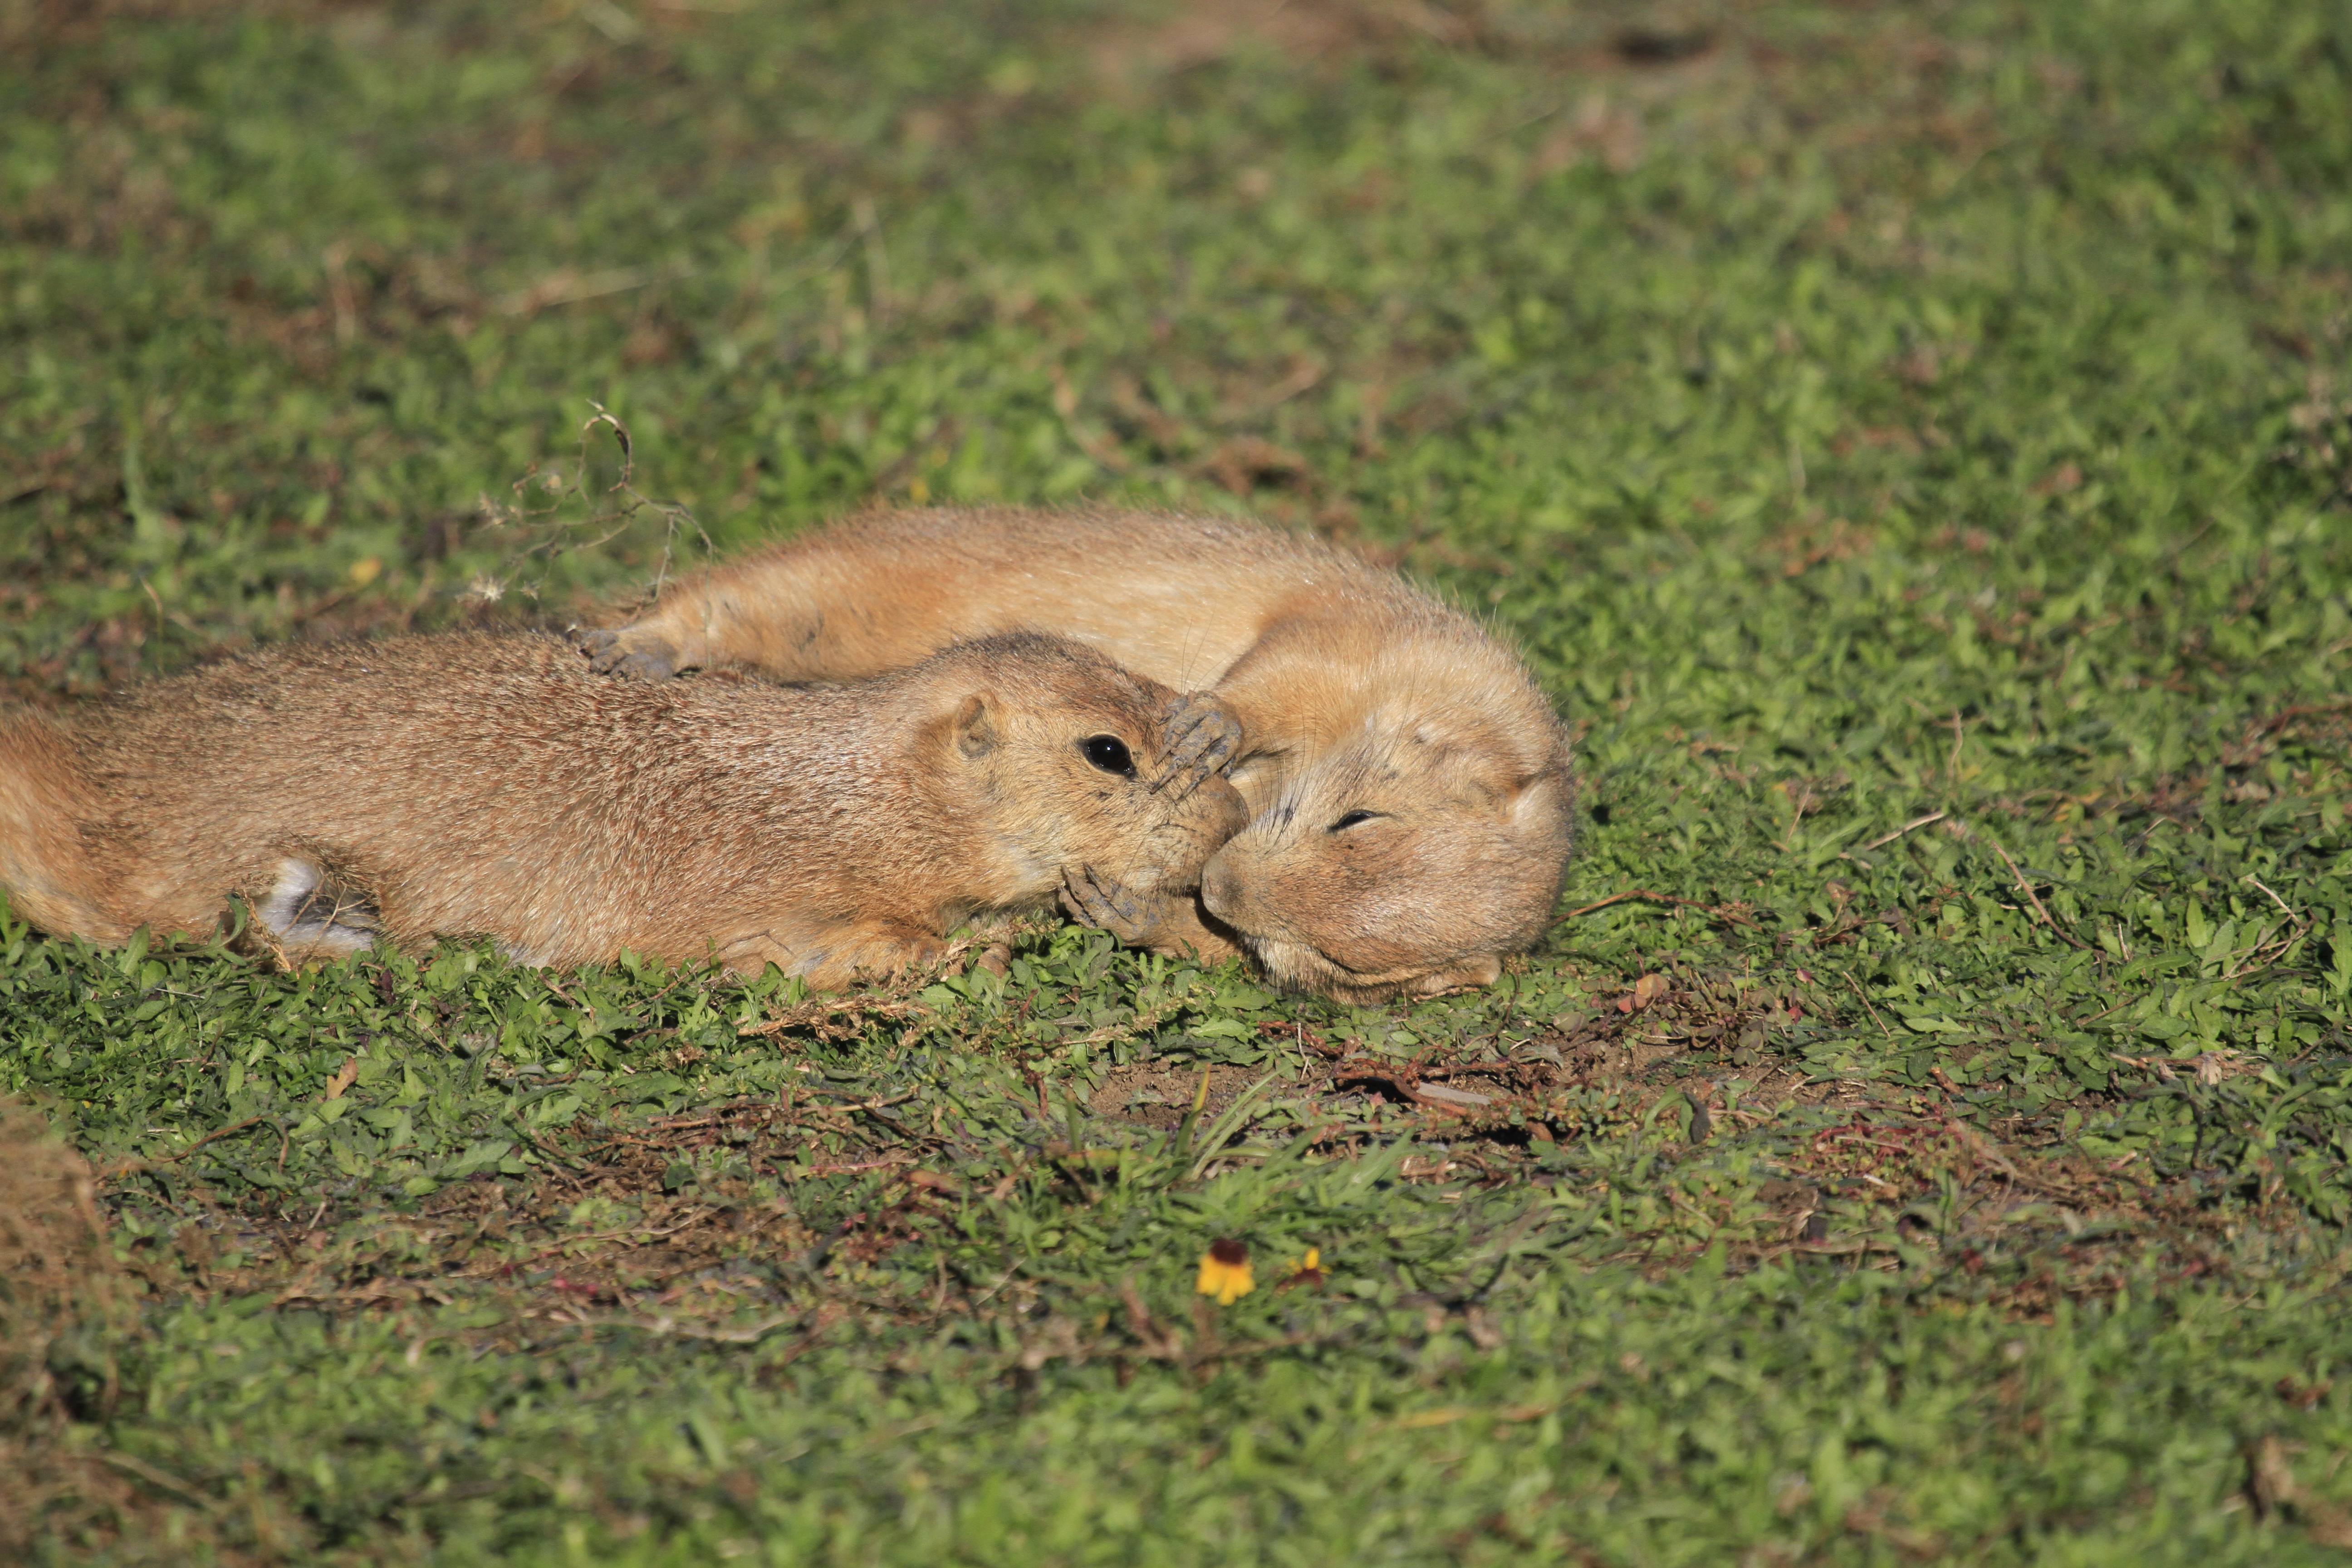
grass, wildlife, mammal, squirrel, rodent, fauna, rabbit, hare, prairiedog, vertebrate, chipmunk, oklahoma, larrysmith, wichitamountains, prairie dog, rabits and hares